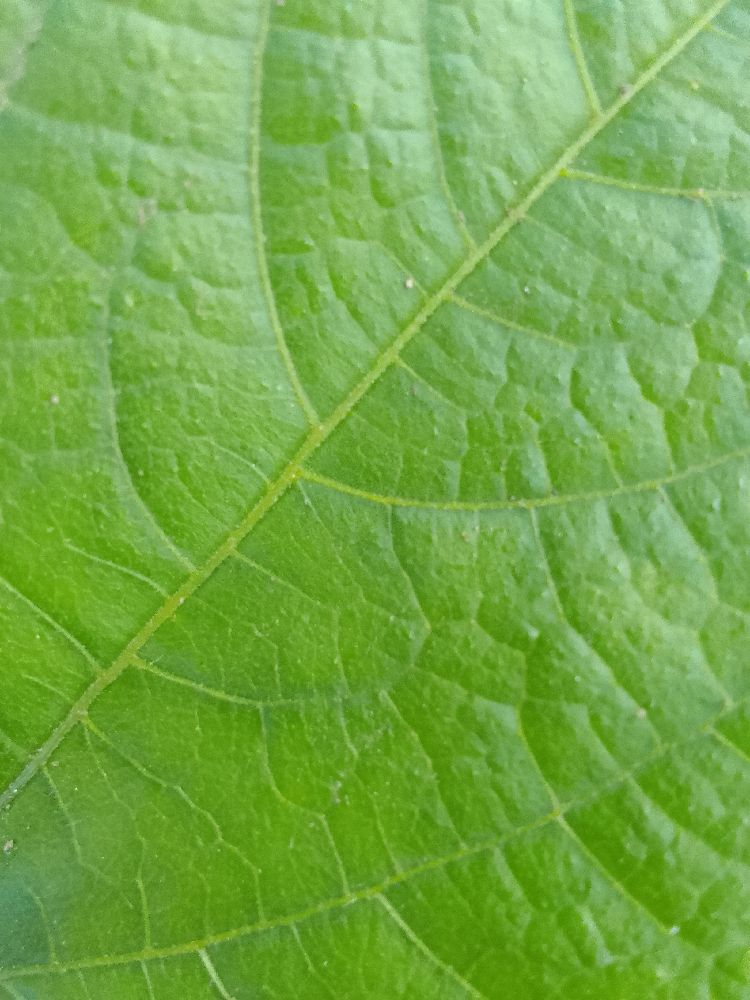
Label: healthy